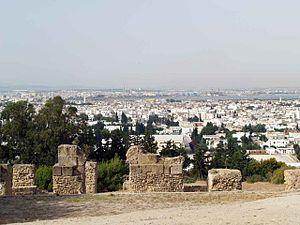
Le site archéologique de Carthage est un site dispersé dans la ville actuelle de Carthage et classé au patrimoine mondial de l'Unesco depuis 1979.